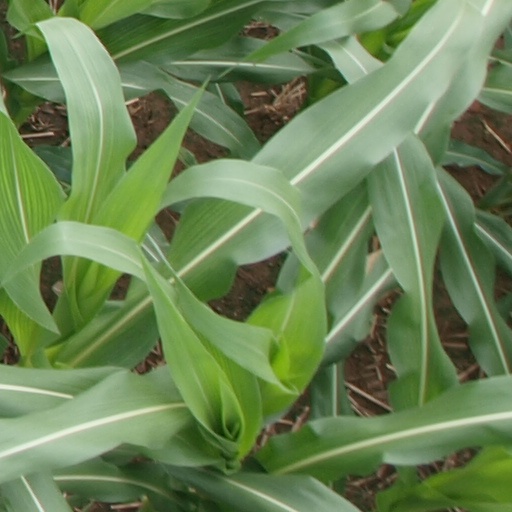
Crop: maize; corn